Keaton's Cop

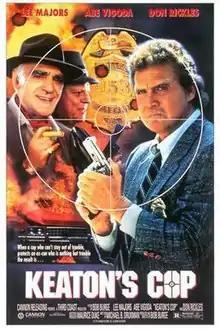
Theatrical release poster

Keaton's Cop is a 1990 American crime film directed by Robert Burge and written by Michael B. Druxman. It was filmed in the island city of Galveston, Texas. The film stars Lee Majors, Abe Vigoda, Don Rickles, Tracy Brooks Swope, Art LaFleur and June Wilkinson. The film was released on March 9, 1990, by Cannon Film Distributors.